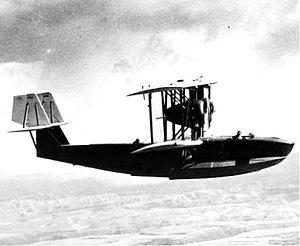
Les Naval Aircraft Factory PN étaient une série d'hydravions américains à cockpit ouvert des années 1920 et 1930.